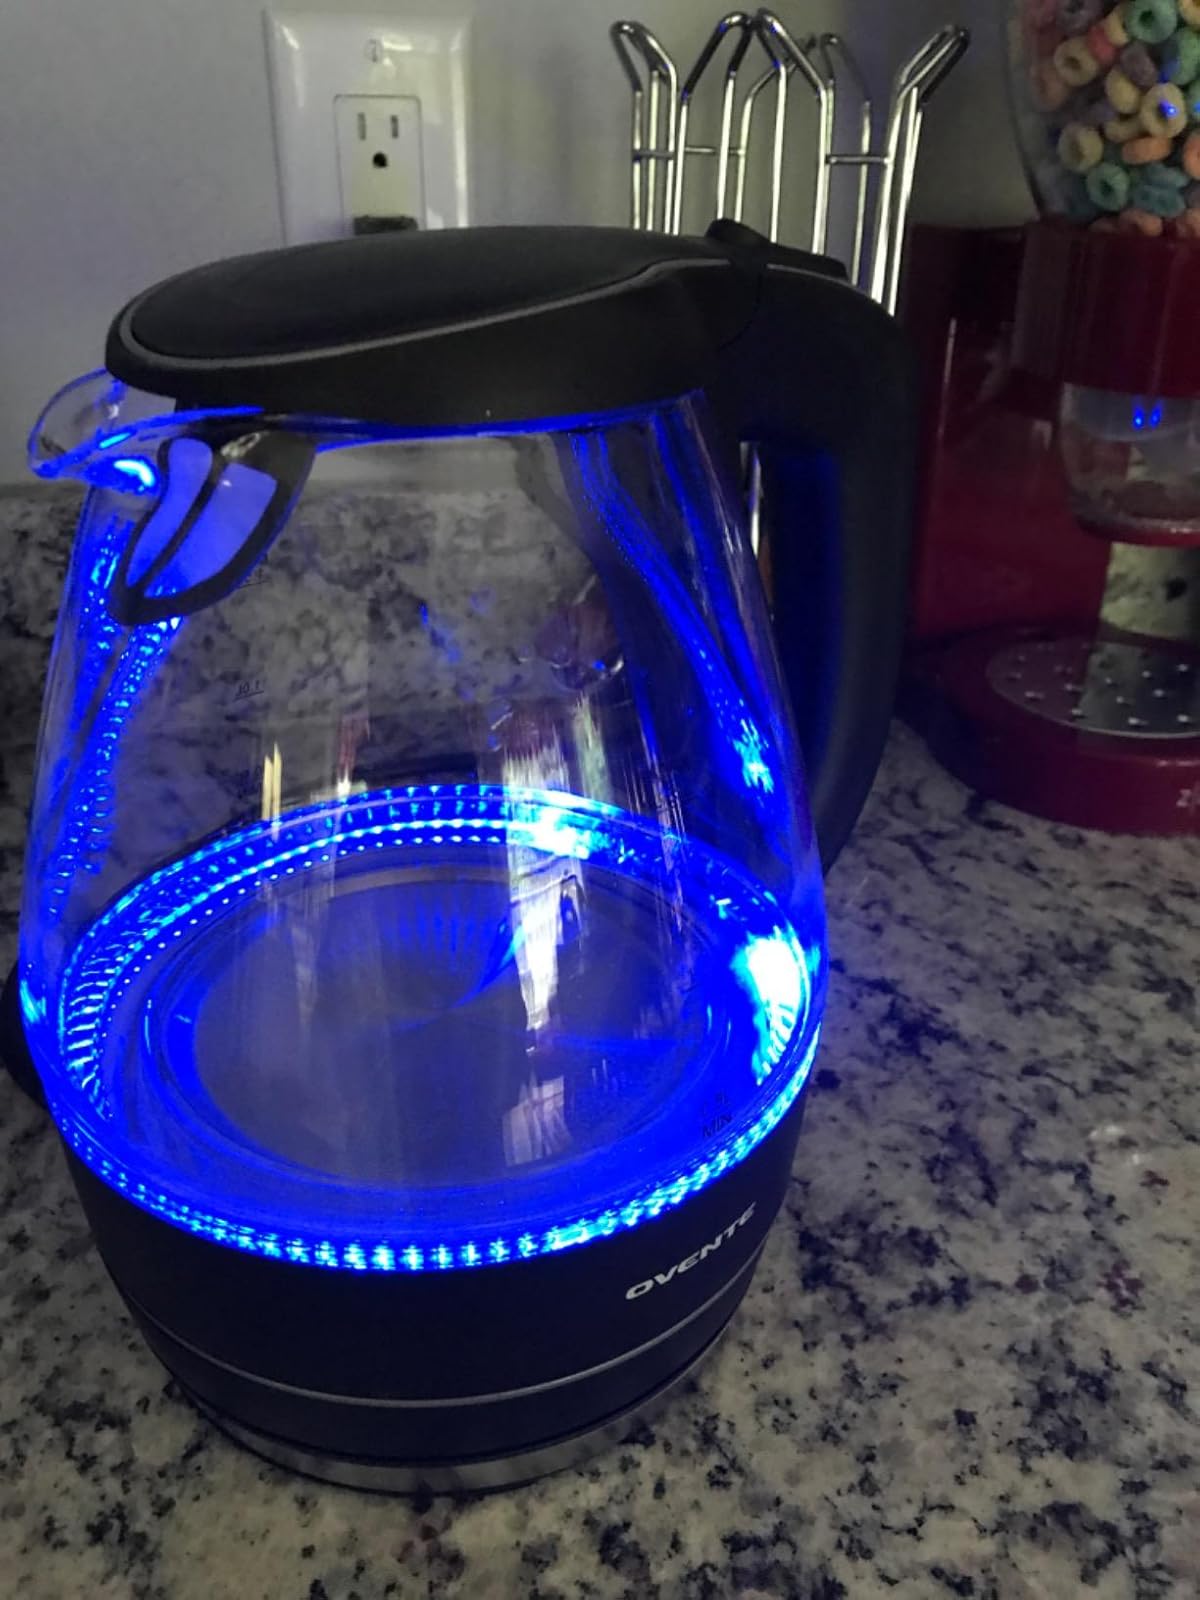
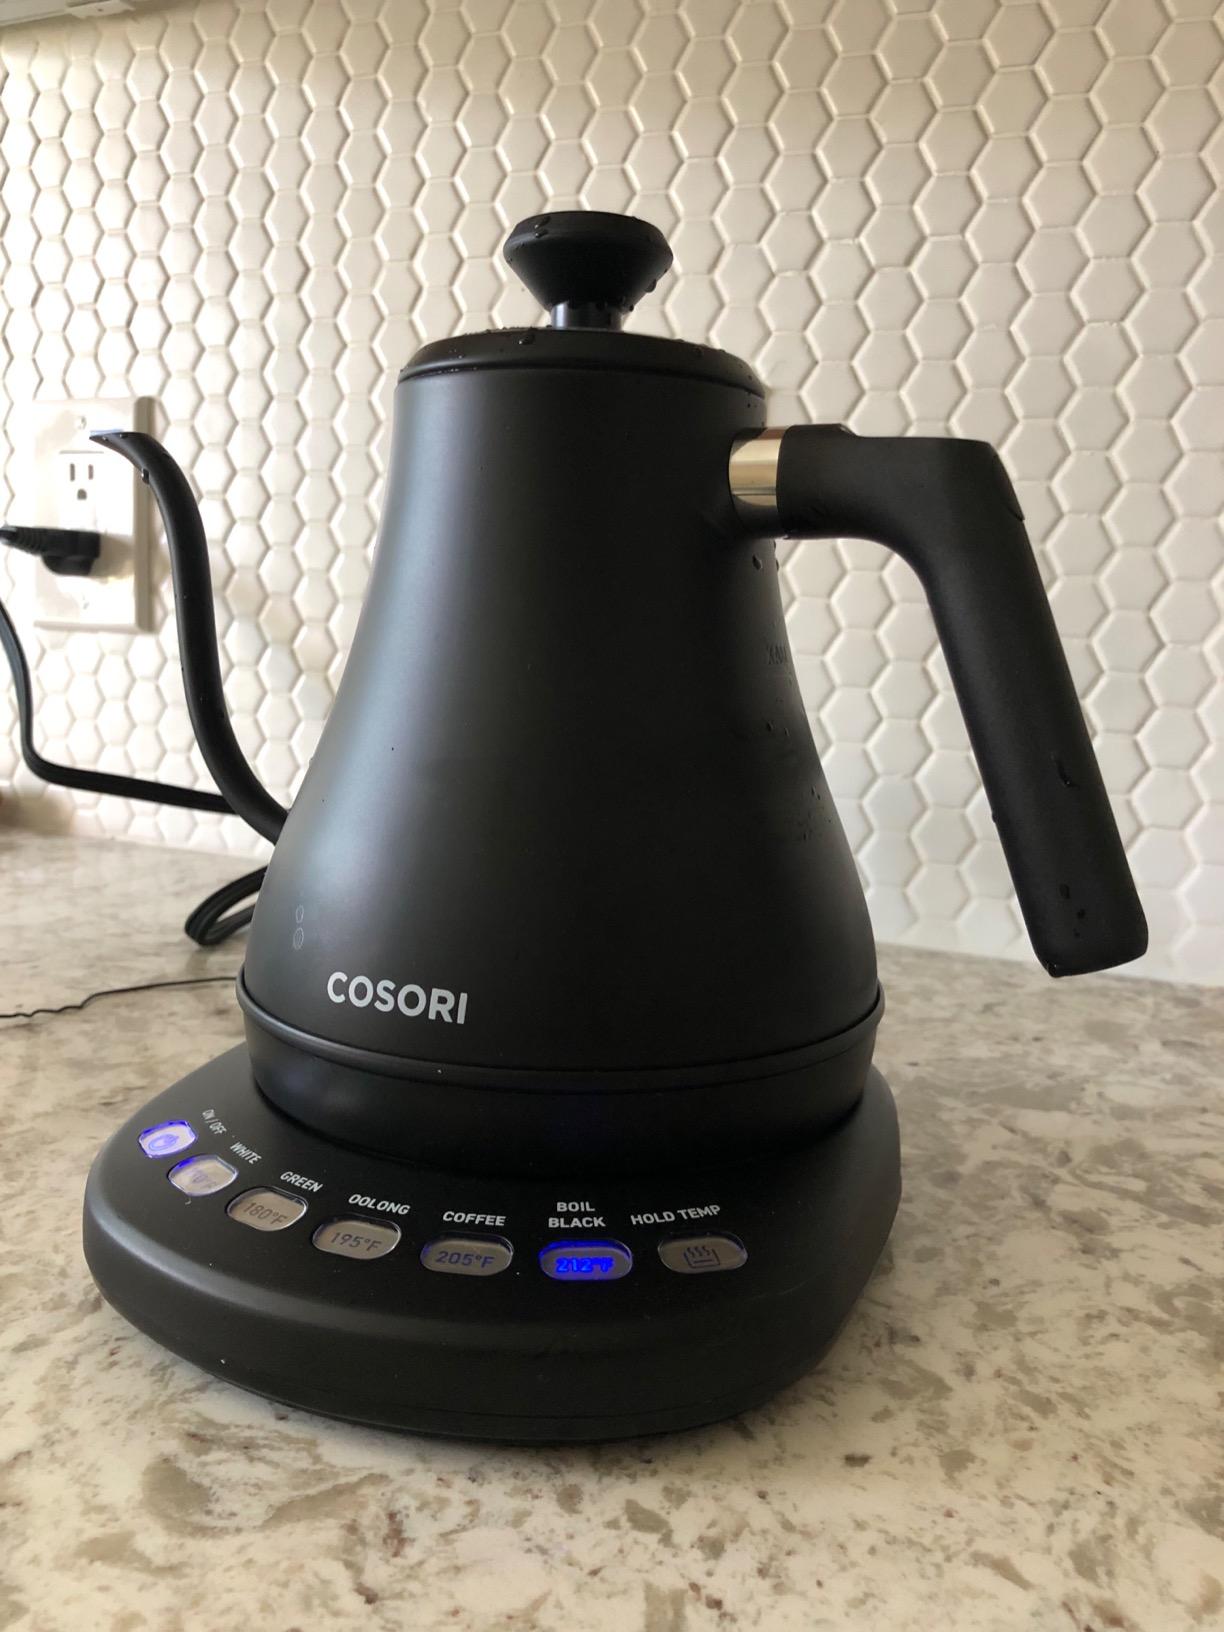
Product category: items_kettle
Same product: no